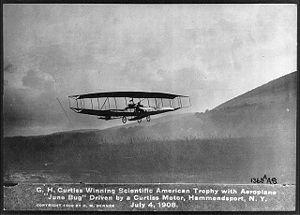
Le Russe Sikorsky construit à Kiev son premier hélicoptère.